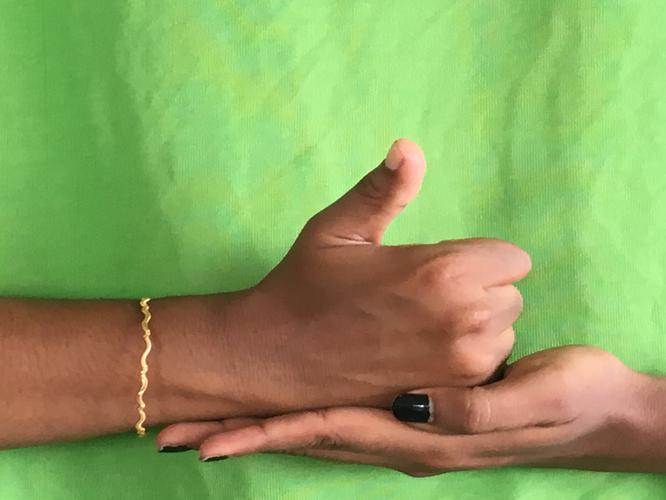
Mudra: Shivalinga
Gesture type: double_hand